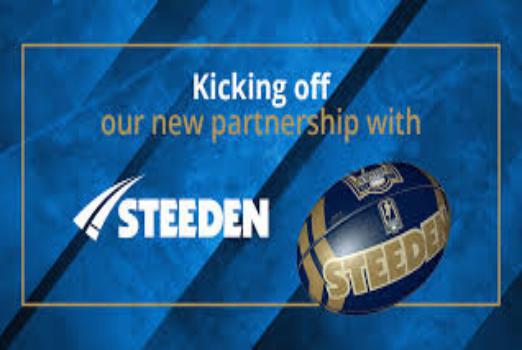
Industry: Sports